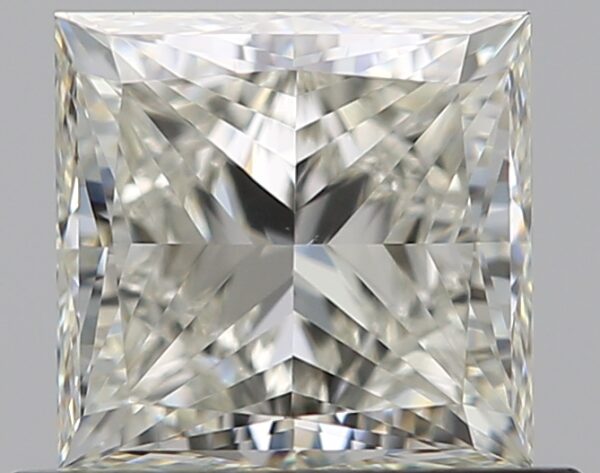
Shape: princess
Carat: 0.8
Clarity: VS1
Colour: K
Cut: EX
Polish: VG
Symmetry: VG
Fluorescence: N
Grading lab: GIA
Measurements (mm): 4.9 x 4.77 x 3.49